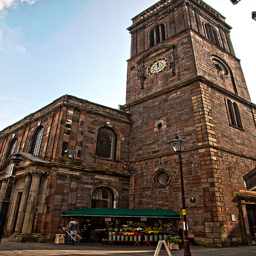
A vegetable and fruits stand in front of a big building.
This historic clock tower is a perfect place for a fruit stand
A clock is built high into the side of the building's tower.
tHIS IS AN OLD BUILDING WITH A TALL TOWER AND A CLOCK
A large building tower with a clock on the top.